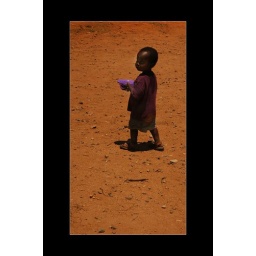
girl with bowl in rocky field